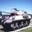
Label: tank